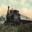
Label: train